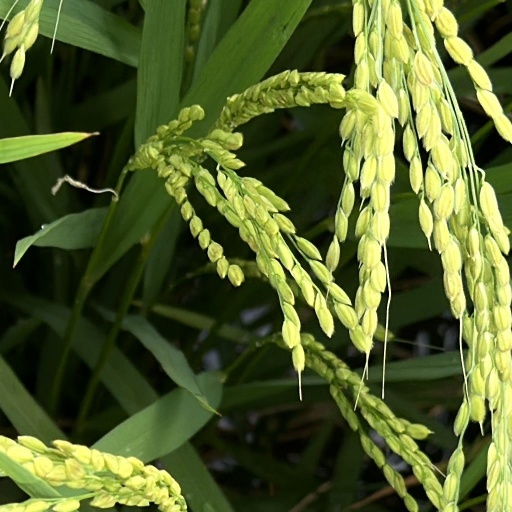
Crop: rice